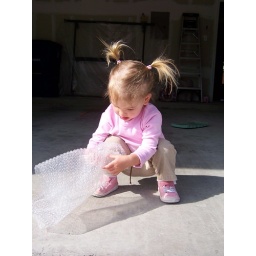
Playing with bubble wrap in the garage, looking cute in pony tails. Two years.